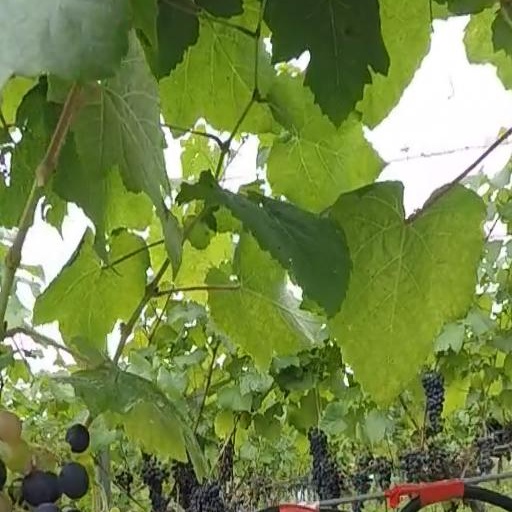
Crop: grape